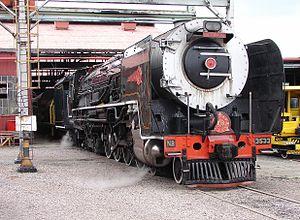
La North-British Locomotive company limited, fut de 1903 à 1962 l'une des plus grandes entreprises britanniques de construction de matériel ferroviaire.